Stateside Puerto Ricans

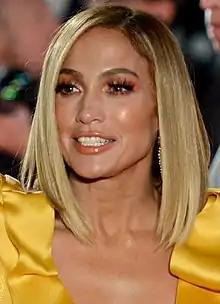
Jennifer Lopez, one of the highest-grossing and most multi-faceted triple threat entertainers in global history, is a Nuyorican, born in the Bronx.

Salsa, Reggaeton, Bachata, Merengue, Latin Pop and Latin Trap are the most popular music genres amongst many Stateside Puerto Ricans. However much older Puerto Ricans who were raised on the stateside since childhood, instead of coming at a later age usually prefer Latin Freestyle and/or Hip-Hop, usually that of the 1980s and 1990s. Other musical genres such as Pop, Rock, Hip-Hop, R&B, Reggae, Dance, House, Techno, Bolero, Ballads, and Heavy Metal are popular within many Puerto Ricans who mainly use English as their first language. Bomba, Plena, and Jibaro also have a big music population and community amongst many Stateside Puerto Ricans and can mostly be played during celebrations, especially during Christmas. New York Puerto Ricans helped form many genres including Boogaloo and Salsa in the 1960s and 1970s and Hip Hop, Latin house and Latin Freestyle in the 1980s, usually with the help of other ethnic groups. Some stateside Puerto Ricans who emerged as popular musicians include Marc Anthony, Jennifer Lopez and Big Pun.